Kermit Weeks

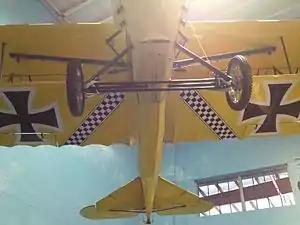
Weeks' first homebuilt aircraft, the Der Jager D-IX

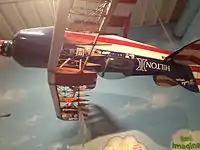
Weeks' first self-designed and built aircraft, the Weeks Special

Kermit Weeks (born July 14, 1953 in Salt Lake City, Utah) is an American aviation enthusiast, pilot, and aircraft collector. He has competed in aerobatics, designed aircraft, and promoted aviation and vintage aircraft restoration.